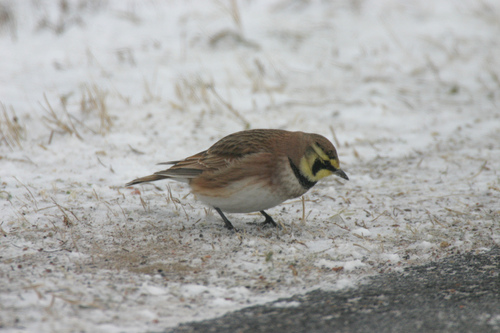
a small plump bird with a green colored face and short sharp beaka small brown bird with a brown crown, a pinch of yellow on throat and white belly.
this bird has tan wings, orange eyebrows, black breast, and skinny black tarsus'.
this bird has a speckled belly and breast with a short pointy bill.
this bird is small and brown with a white breast, black cheek patch and malar stripe, and yellow throat and superciliary.
this bird is brown with white and has a long, pointy beak.
the small bird has a brown back, black bill that is small and yellow throat.
this bird is brown with white and has a very short beak.
this bird is brown and white in color, with a black beak.
this bird is brown with white and has a very short beak.
Species: Horned Lark